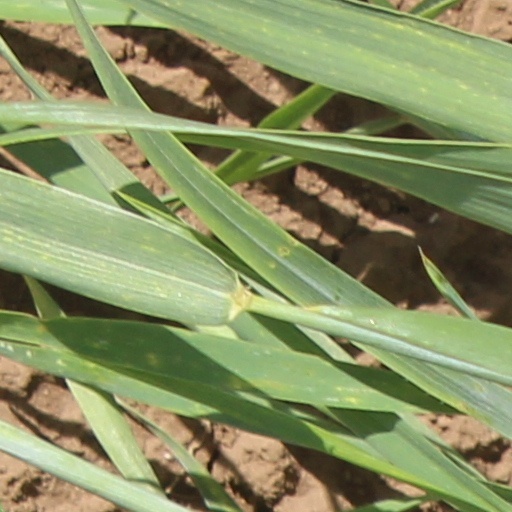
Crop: wheat